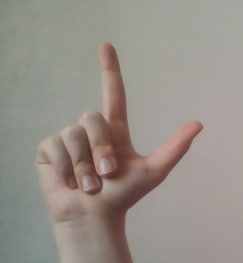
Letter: laam